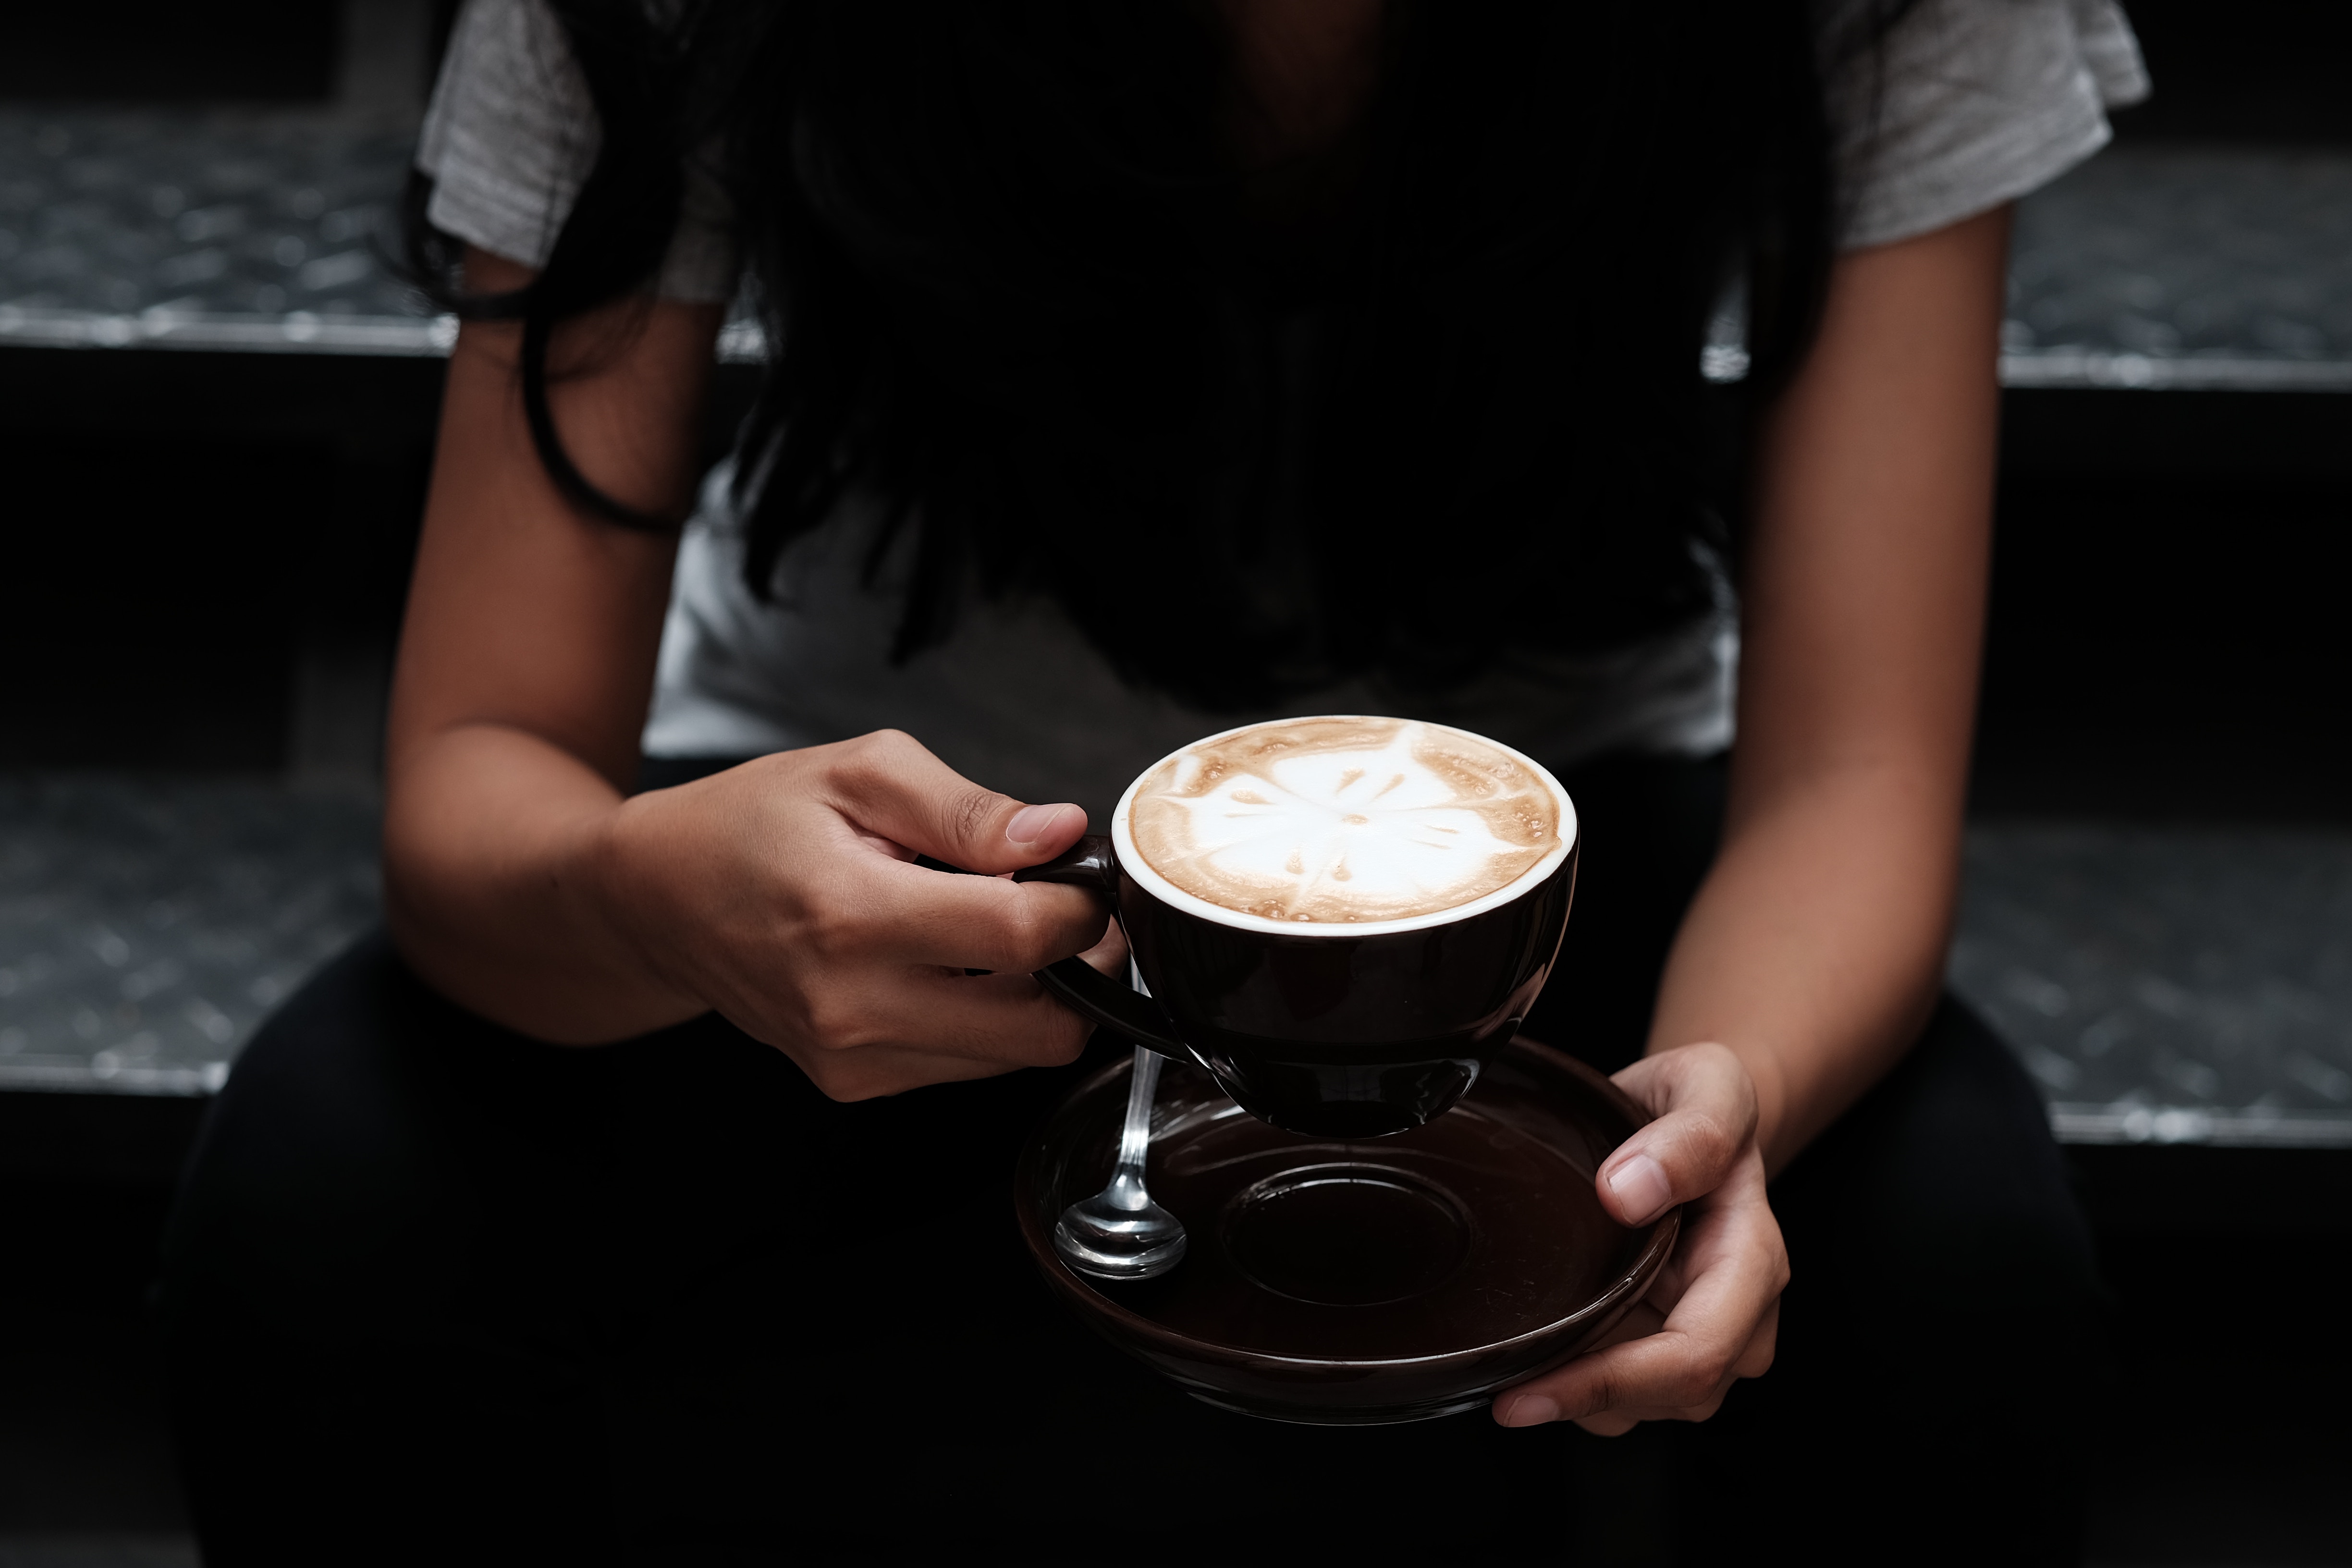
coffee, drink, black, beer, alcohol, sense